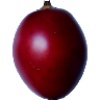
Label: Tamarillo 1